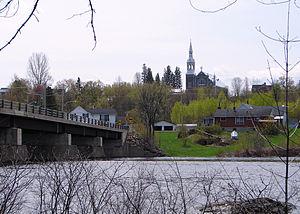
Chapeau est un village de L'Isle-aux-Allumettes dans la municipalité régionale de comté de Pontiac au Québec. Il est situé le long du canal Culbute de la rivière des Outaouais.
L'Isle-aux-Allumettes est une municipalité de village du Québec, située dans la MRC de Pontiac en Outaouais.